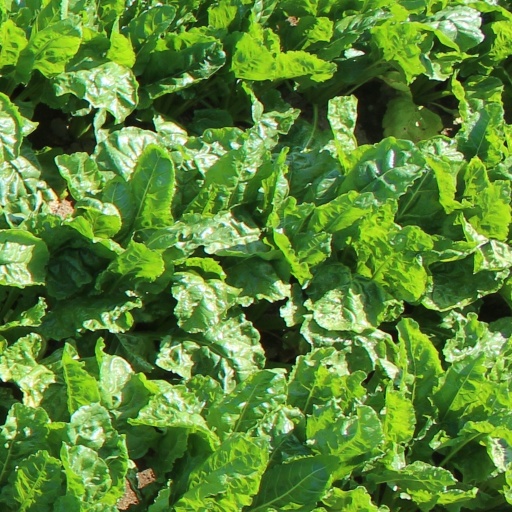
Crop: sugar beet